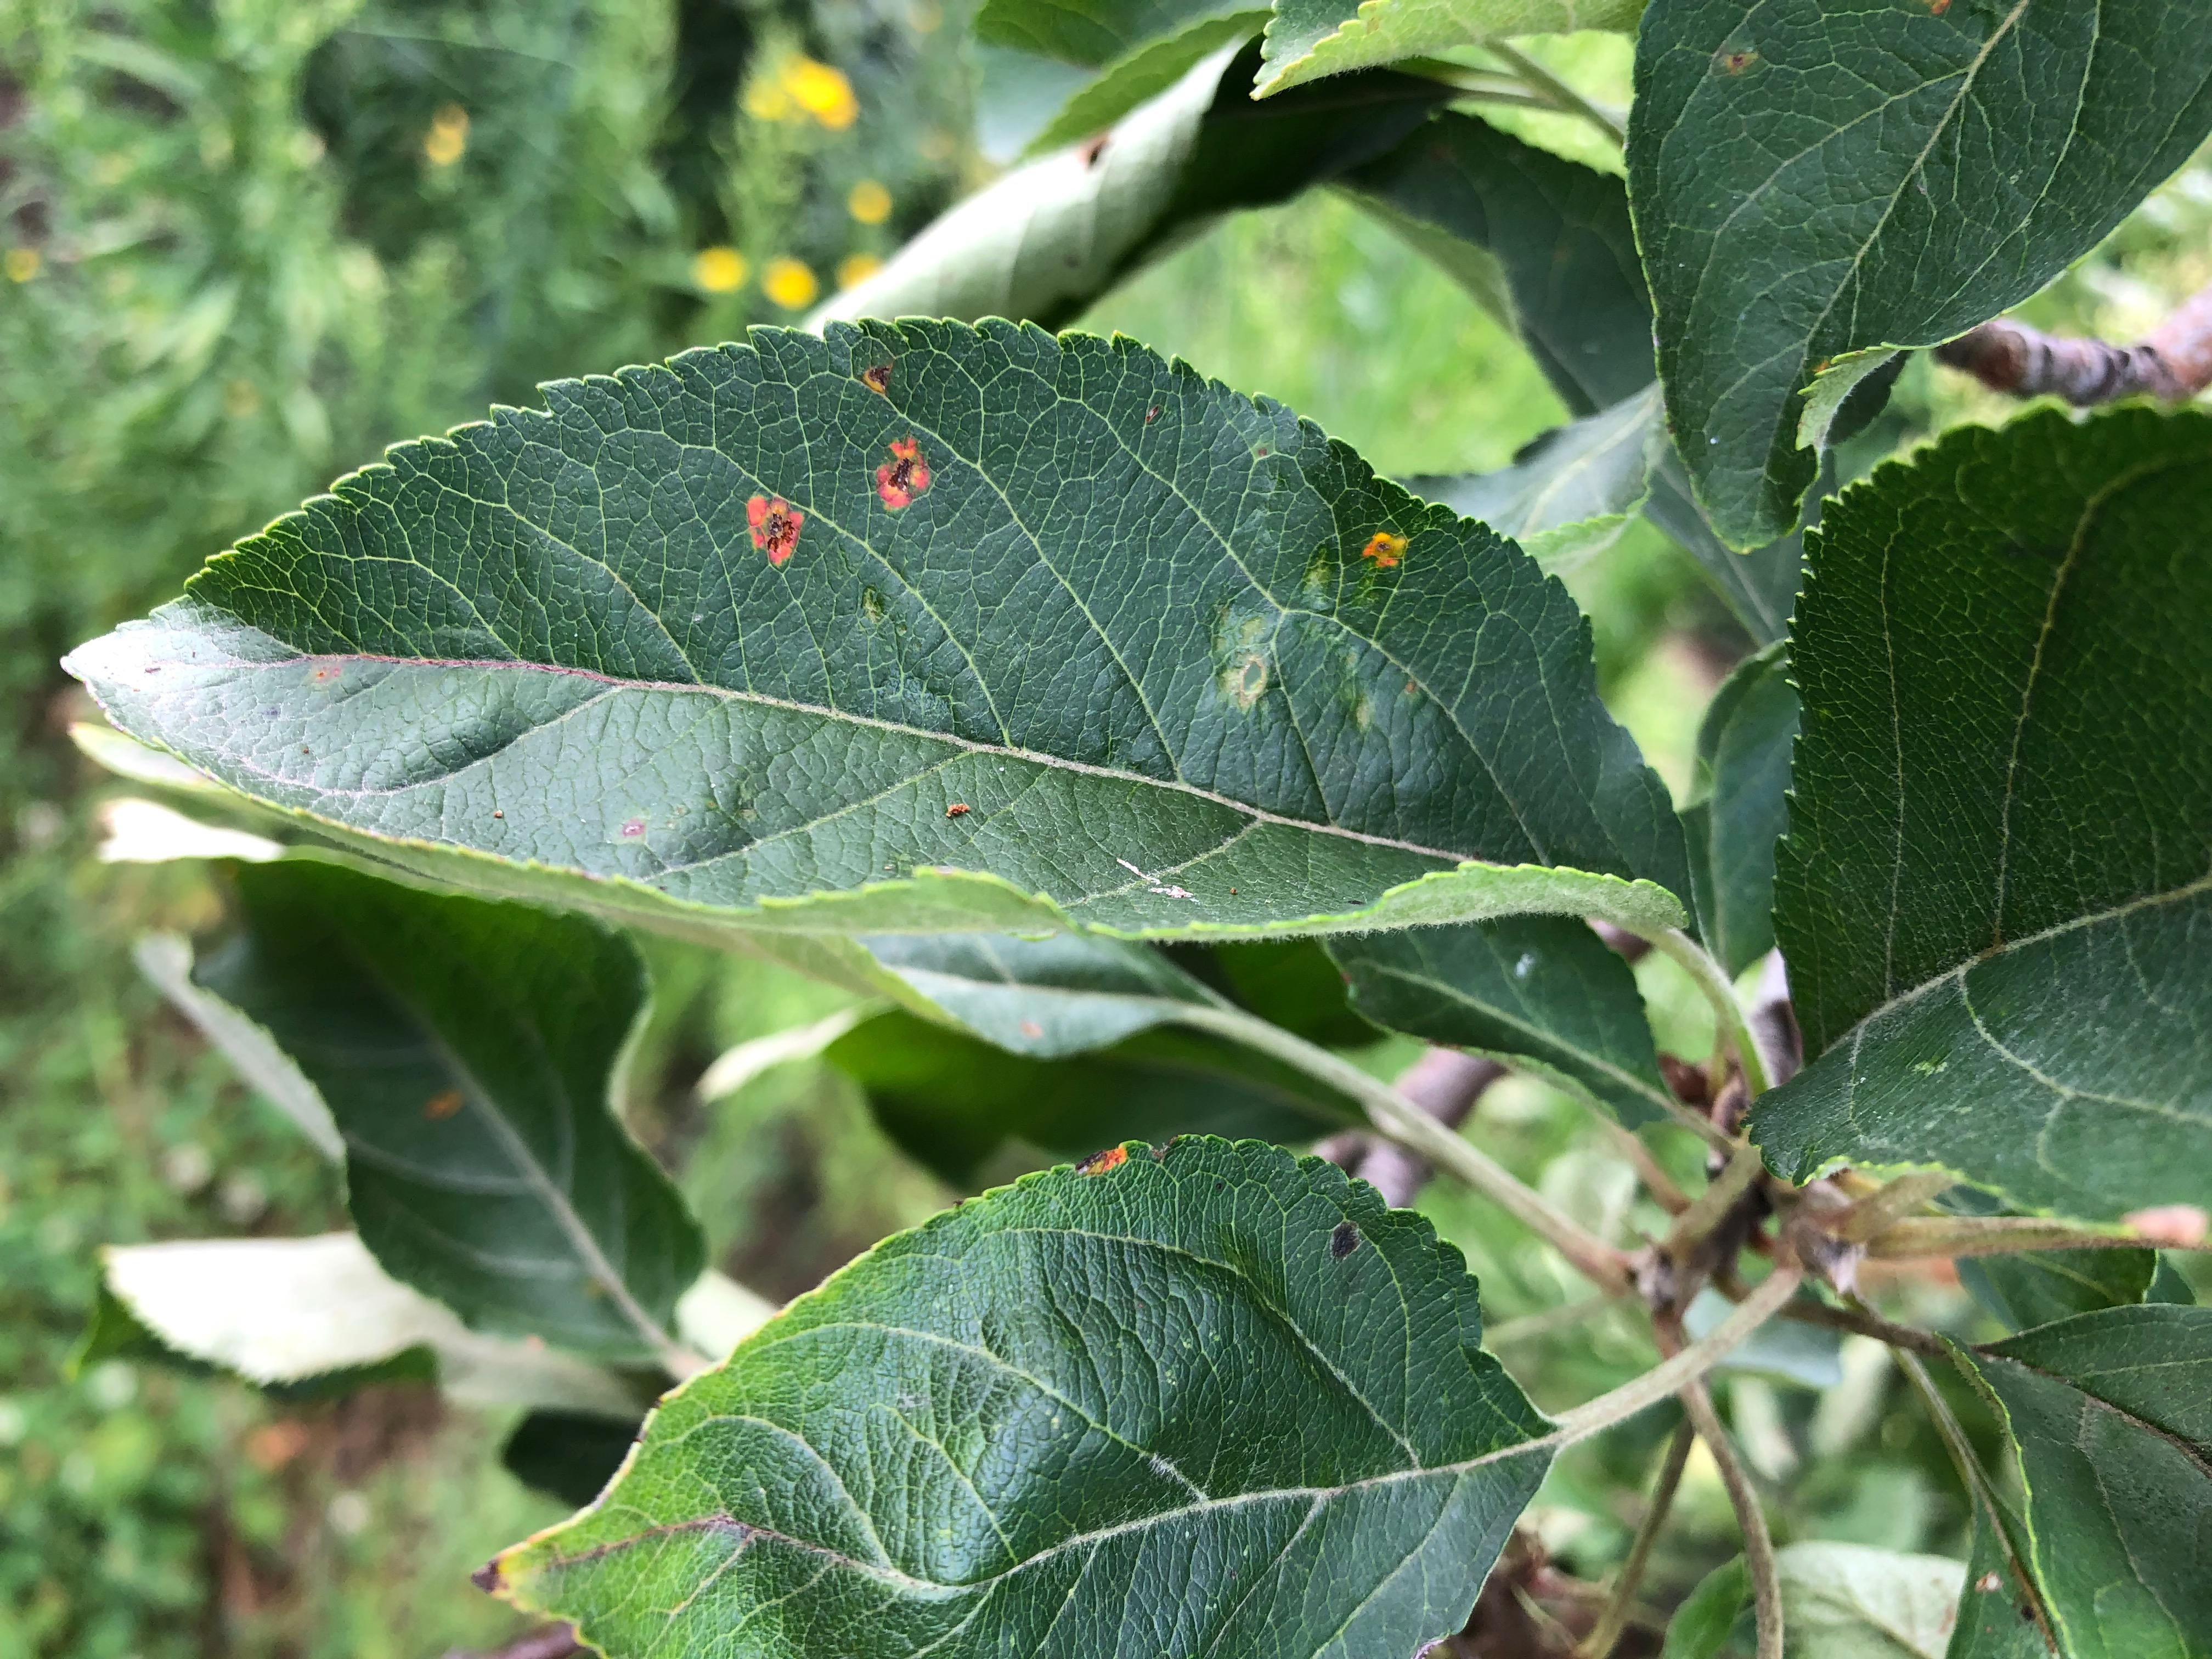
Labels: rust